Jack Hayward

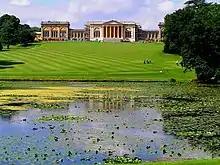
Stowe School

The only son of Charles William Hayward, an industrialist, and his wife, Hayward was born in the Whitmore Reans area of Wolverhampton. He was educated at Northaw Preparatory School and later Stowe School in Buckinghamshire.